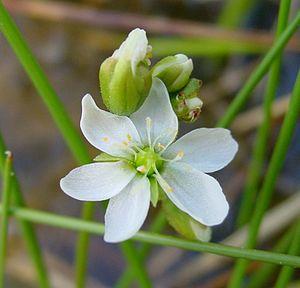
Drosera anglica est une espèce de plantes carnivores du genre Drosera et de la famille des Droseraceae